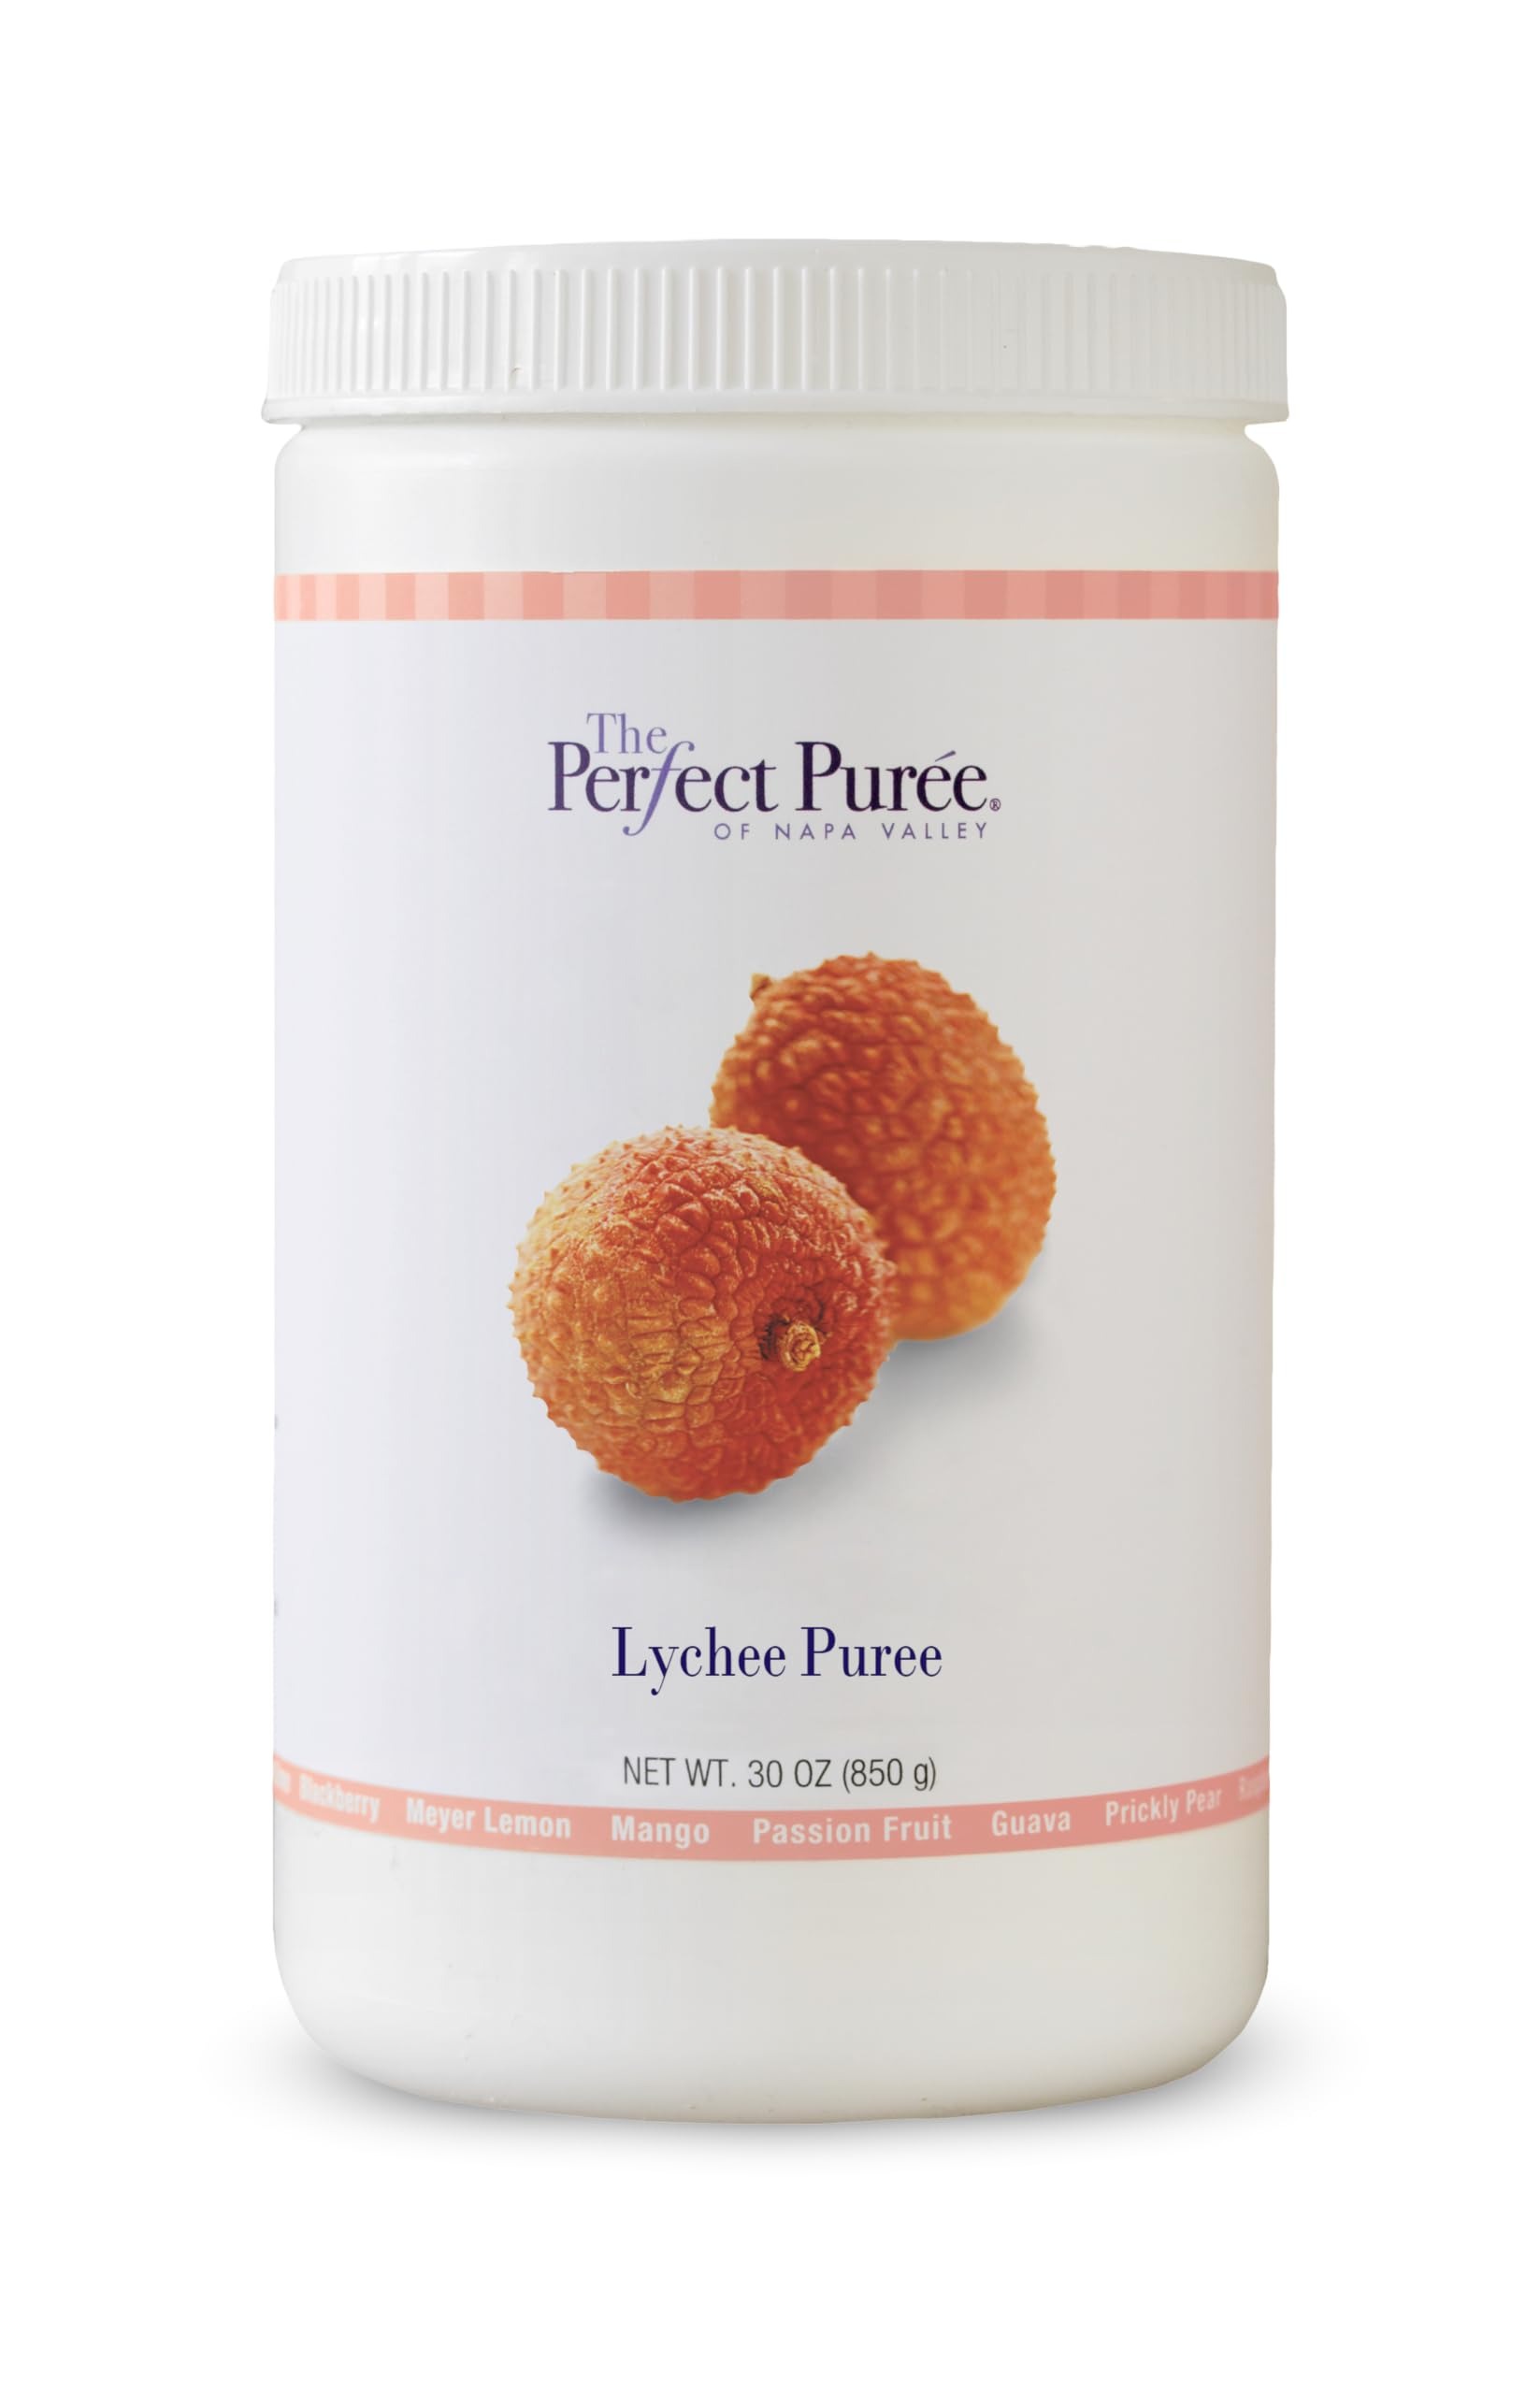
Item Name: The Perfect Puree Lychee Puree, 30 Ounce - 6 per case.
Value: 6.0
Unit: Count

Price: 155.75